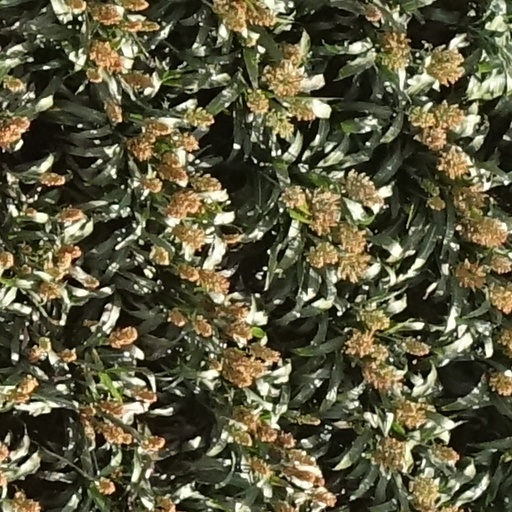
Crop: sorghum